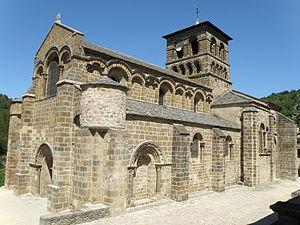
Chamalières-sur-Loire, dép. Haute-Loire, France (Auvergne). Église prieurale romane Saint-Gilles, XIe et XIIe siècles.
Cet article recense les monuments historiques de l'est de la Haute-Loire, en France.
Chamalières-sur-Loire est une commune française située dans le département de la Haute-Loire en région d'Auvergne-Rhône-Alpes.
L'église Saint-Gilles est une église catholique située à Chamalières-sur-Loire, en France.